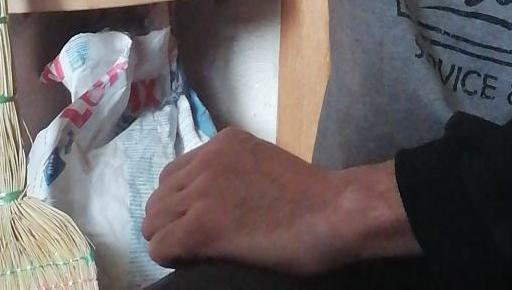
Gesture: no_gesture